Charles Abbott, 1st Baron Tenterden

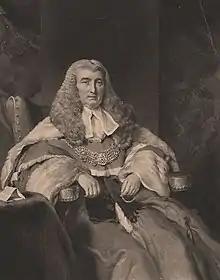
Abbott, after his ascension to the peerage

Abbott began practising on the Oxford Circuit; while travelling there he had a fall from his horse, which broke his leg in two places and left him permanently lame. In 1802, he published a legal tract, "On Merchants' Ships and Seamen", which was praised by his fellow lawyers and earned him a large amount of commercial work; it was later republished in the United States, where it was misattributed to Charles Abbot, the Speaker of the House of Commons. He would be "as eminent and prosperous as a counsel can be at the English bar", although he refused to apply for silk. From 1802 to 1816 he served as "Devil to the Attorney General", opening all government prosecutions, and was standing counsel for the Bank of England and many Deans and Prelates in the Church of England. By 1807, he was making £8,000 a year, and later exceeded this amount; it was remarked that he earned more money than any other barrister of that time. Abbott was not a "flashy" barrister; although known as an excellent lawyer, his speeches were monotonous and he lacked an imagination.